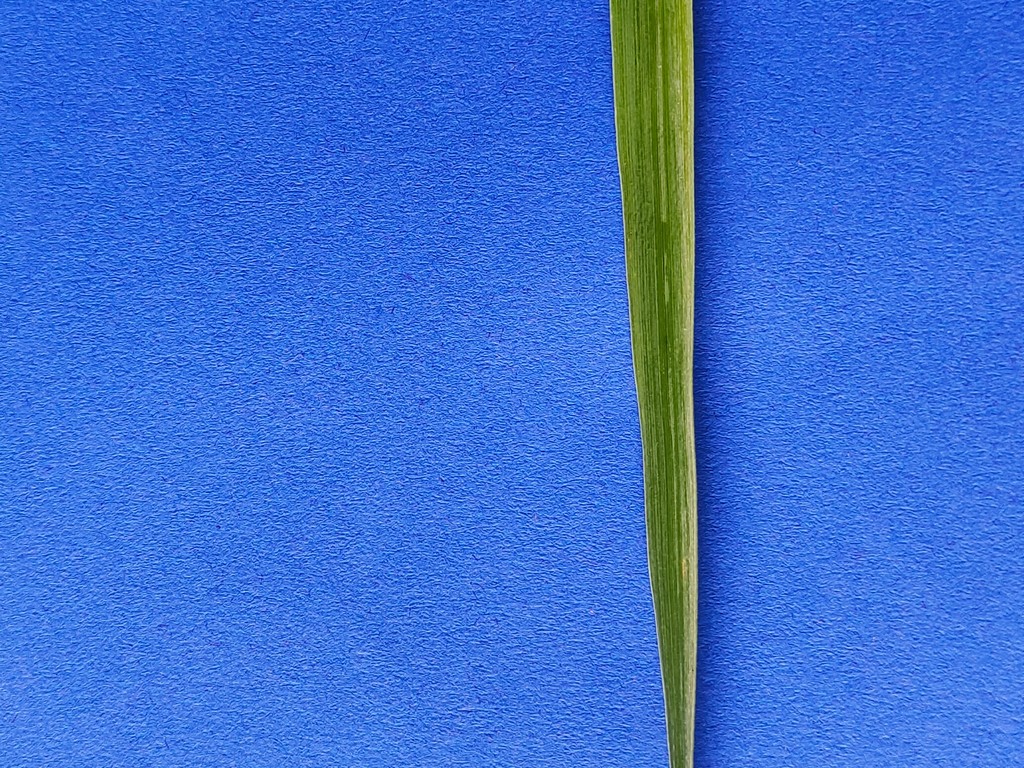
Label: Healthy